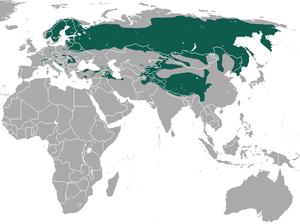
Cette liste commentée recense la mammalofaune en Tchéquie. Elle répertorie les espèces de mammifères tchèques actuels et celles qui ont été récemment classifiées comme éteintes. Cette liste comporte cent espèces réparties en neuf ordres et 23 familles, dont une est « en danger critique d'extinction », une autre est « en danger », cinq sont « vulnérables », neuf sont « quasi menacées » et une a des « données insuffisantes » pour être classée.
Cette liste commentée recense la mammalofaune en Italie. Elle répertorie les espèces de mammifères italiens actuels et celles qui ont été récemment classifiées comme éteintes. Cette liste comporte 159 espèces réparties en dix ordres et 36 familles, dont une est « éteinte », trois sont « en danger critique d'extinction », quatre sont « en danger », huit sont « vulnérables », douze sont « quasi menacées » et dix ont des « données insuffisantes » pour être classées.
Cette liste commentée recense la mammalofaune en Grèce. Elle répertorie les espèces de mammifères grecs actuels et celles qui ont été récemment classifiées comme éteintes. Cette liste comporte 134 espèces réparties en onze ordres et 31 familles, dont deux sont « en danger critique d'extinction », trois sont « en danger », dix sont « vulnérables », huit sont « quasi menacées » et sept ont des « données insuffisantes » pour être classées.
Cette liste commentée recense la mammalofaune en Serbie. Elle répertorie les espèces de mammifères serbes actuels et celles qui ont été récemment classifiées comme éteintes. Cette liste comporte 113 espèces réparties en neuf ordres et 25 familles, dont une est « en danger critique d'extinction », une autre est « en danger », cinq sont « vulnérables », neuf sont « quasi menacées » et deux ont des « données insuffisantes » pour être classées.